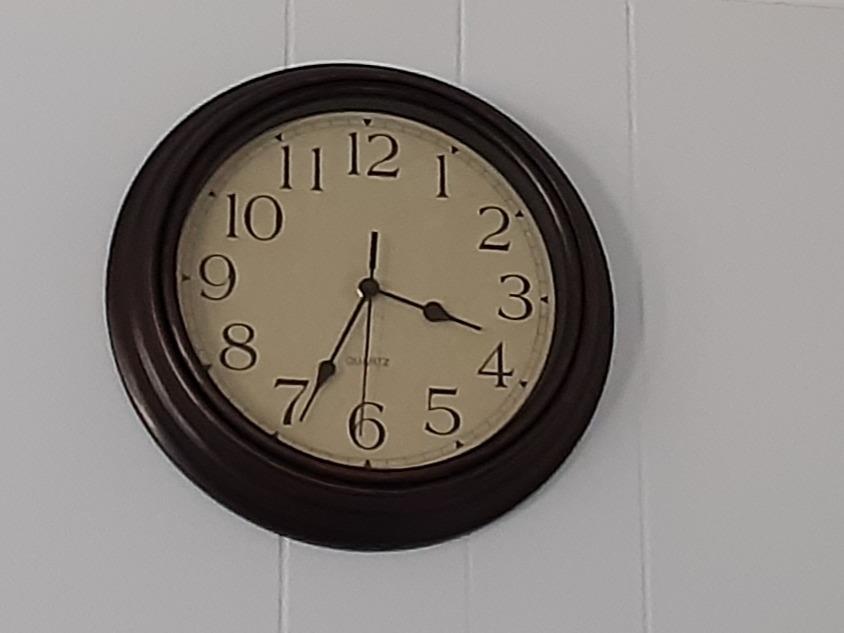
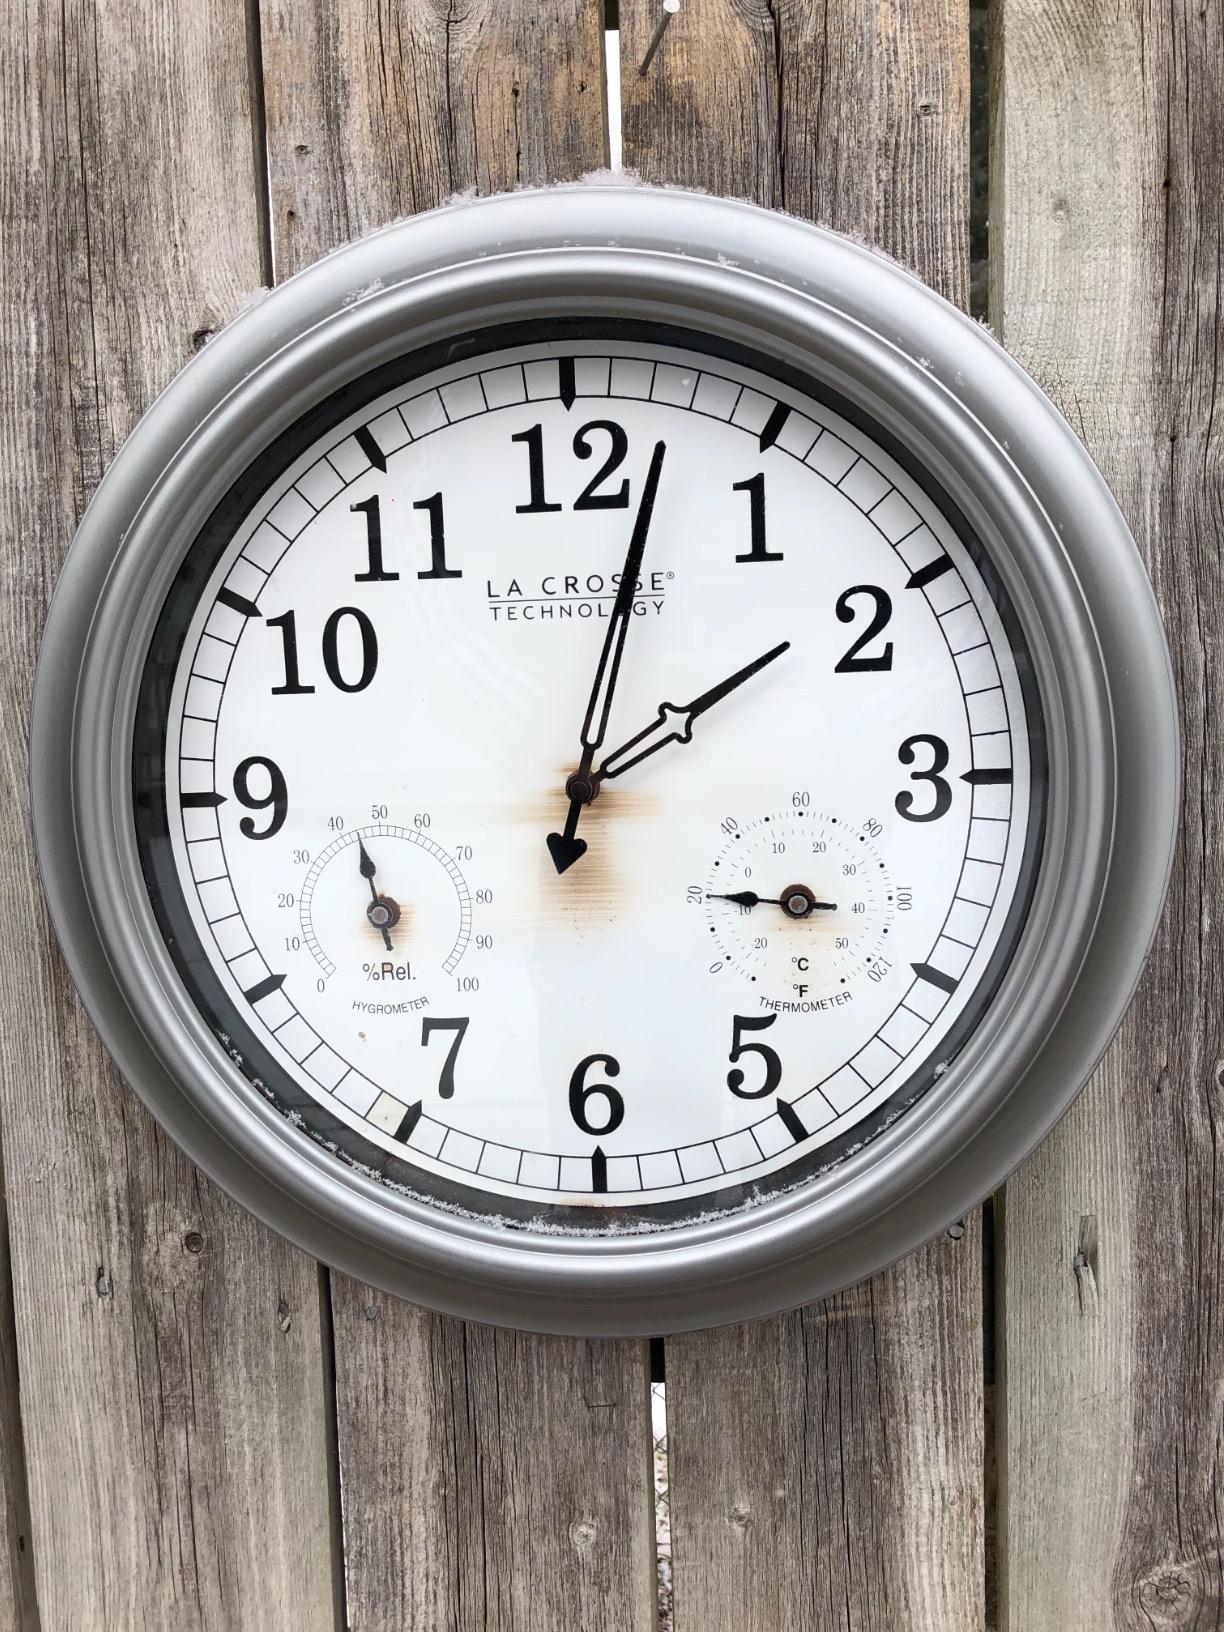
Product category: clock
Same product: no